LaTavia Roberson

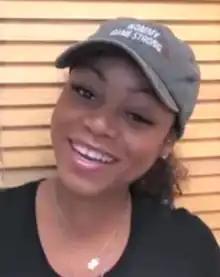
Roberson in 2018

LaTavia Marie Roberson (born November 1, 1981) is an American R&B singer. She rose to fame in the late 1990s as an original member of the R&B group Destiny's Child, one of the world's best-selling girl groups of all time. During her time as a member, Roberson recorded two studio albums, sold over 25 million records, and won two Grammy Awards and three Soul Train Music Awards.